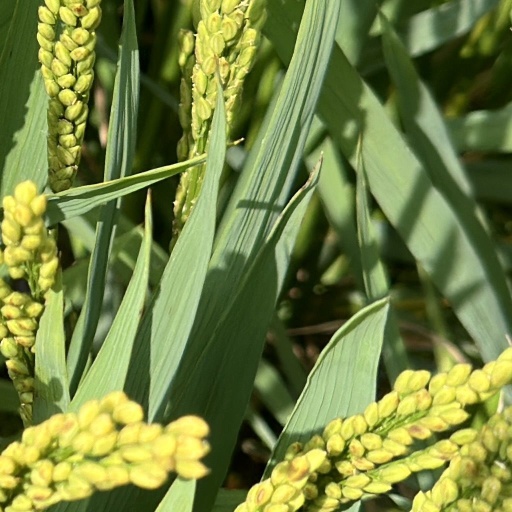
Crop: rice